Jawad Blunt

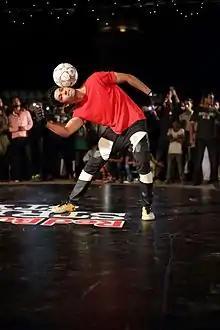
Jawad Blunt during battle

Muhammad Jawad Aftab (born 15 April 1995) commonly known as Jawad Blunt is a two time freestyle football champion from Pakistan. He started his career as a professional football freestyler in 2012 and won his first national title in Pakistan Football Freestyle Championship. On September 8, 2016 Jawad was crowned Freestyle Football Champion by Red Bull Pakistan delegation at The Centaurus Mall Islamabad. He is currently ranked 37th in the world ranking of Freestyle Football Federation F3.